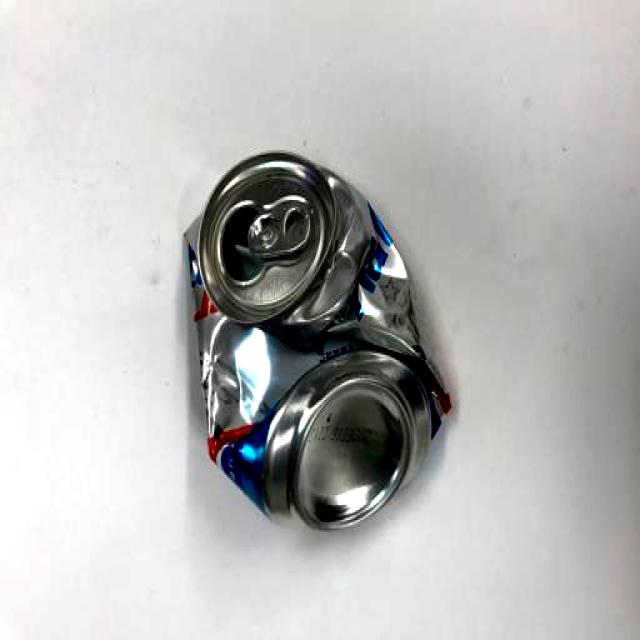
Label: Metal